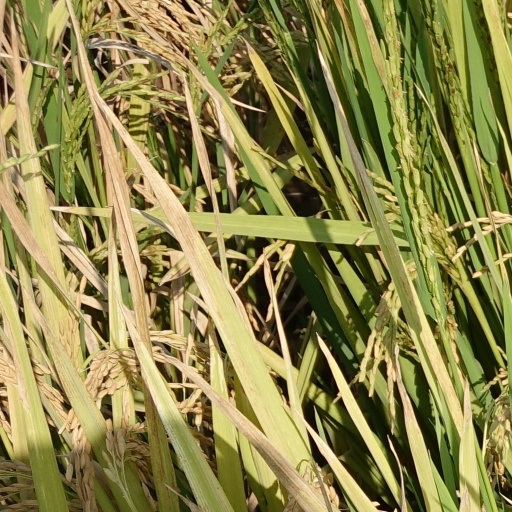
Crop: rice